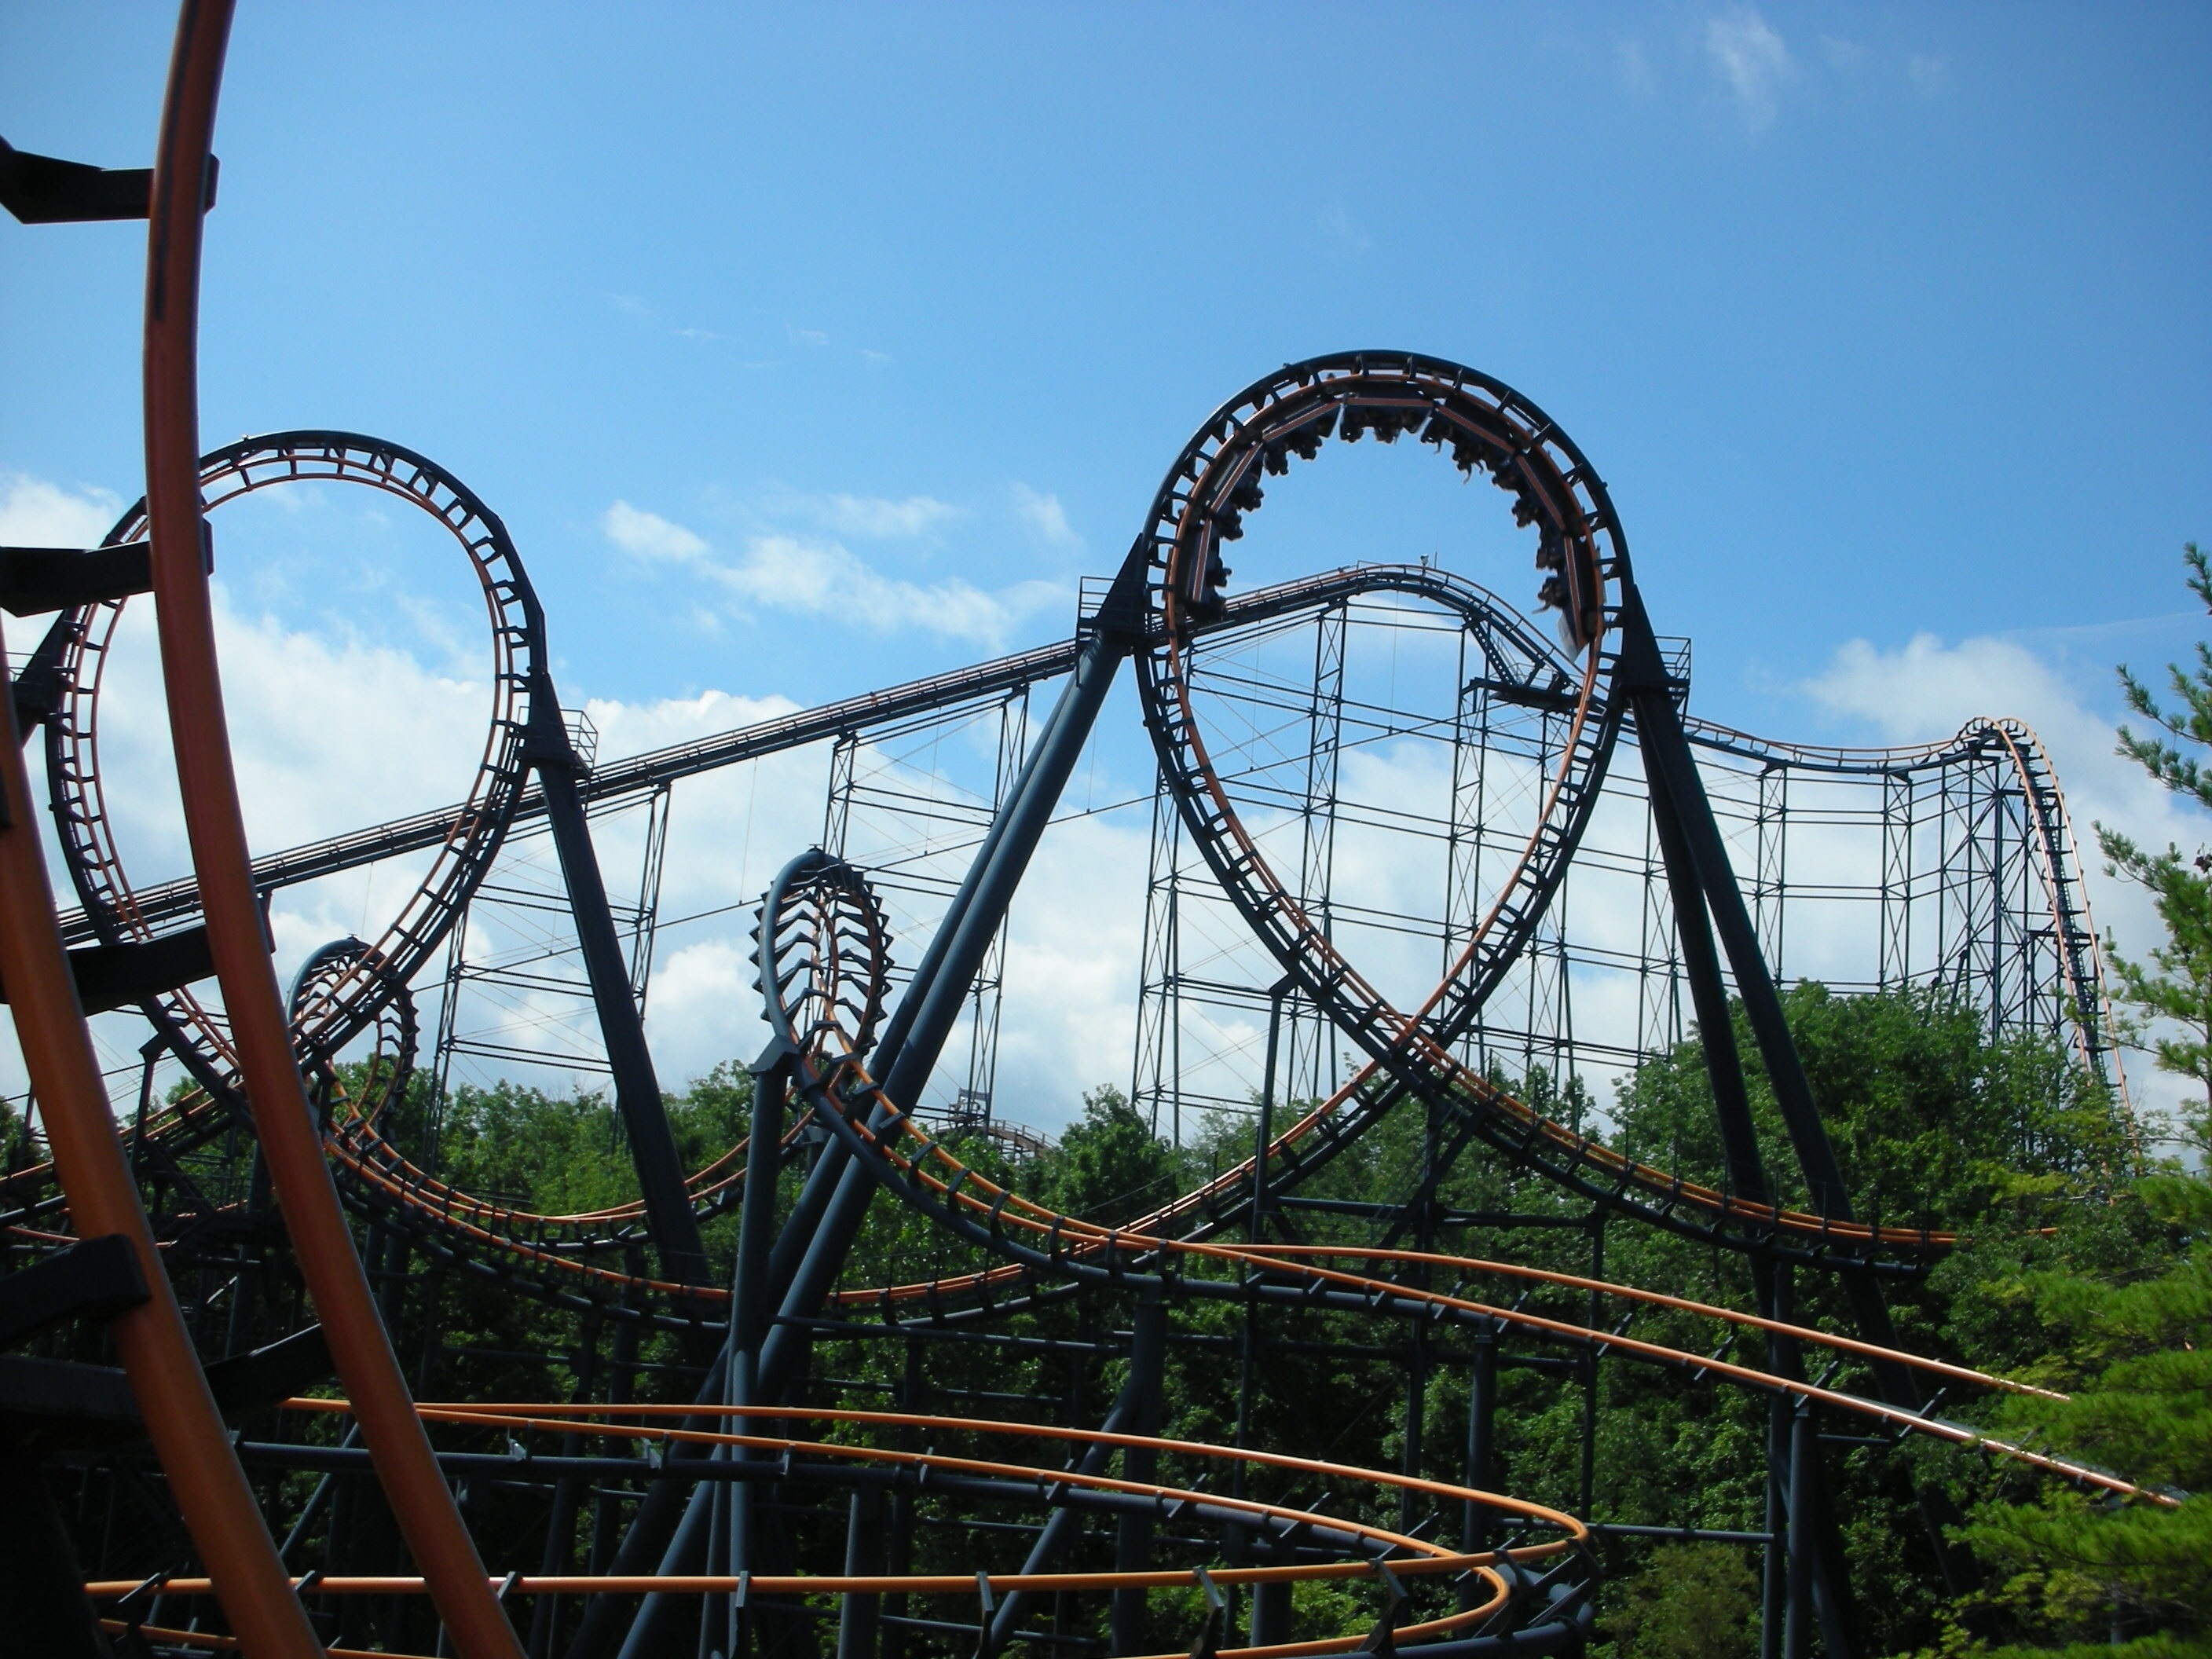
track, recreation, amusement park, park, ride, thrill, leisure, roller coaster, tourist attraction, amusement, loop, amusement ride, outdoor recreation, nonbuilding structure